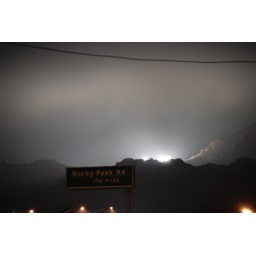
So the same lights from a little closer and with the road sign for the rocky peak road exit in view.